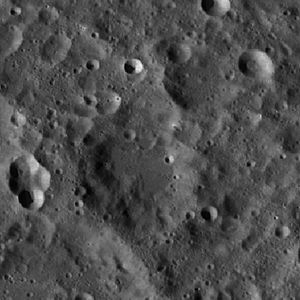
Florensky (månekrater)
Florensky er et nedslagskrater på Månen. Det befinder sig på Månens bagside og er opkaldt efter den sovjettiske geolog Kirill P. Florensky.